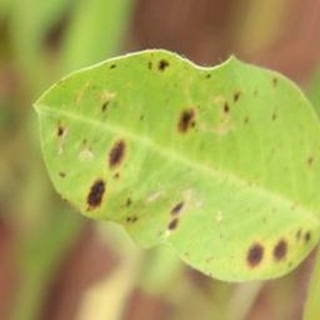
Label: groundnut_late_leaf_spot